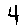
Label: 4